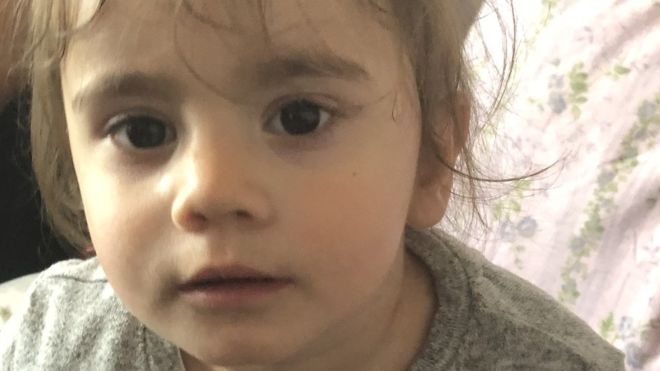
Gender: women